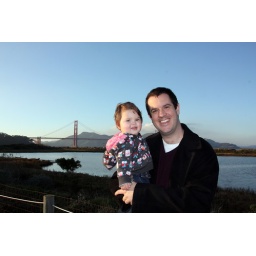
annie and daddy in front of golden gate bridge